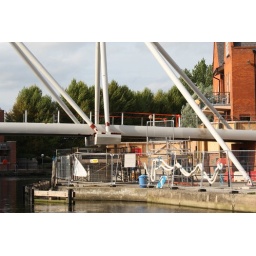
lady julian bridge on the river wensum rails going in